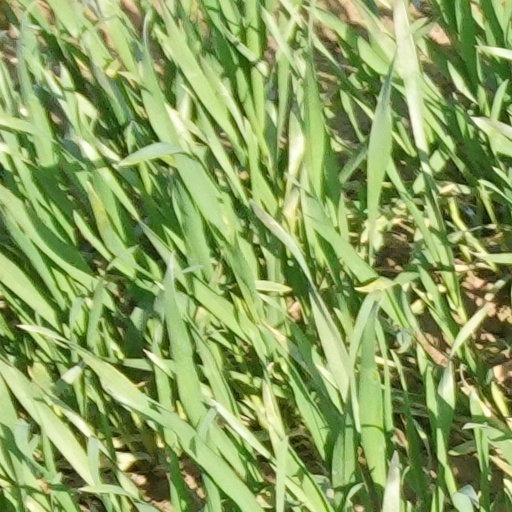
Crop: wheat